Kaplice

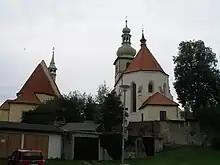
Both neighbouring churches

The oldest buildings in Kaplice are the two churches, which unusually stand side by side. Both are built in the late Gothic style. The Church of Saints Peter and Paul is documented in 1383. The Church of Saint Florian was built in 1507 and replaced a church destroyed by a fire.